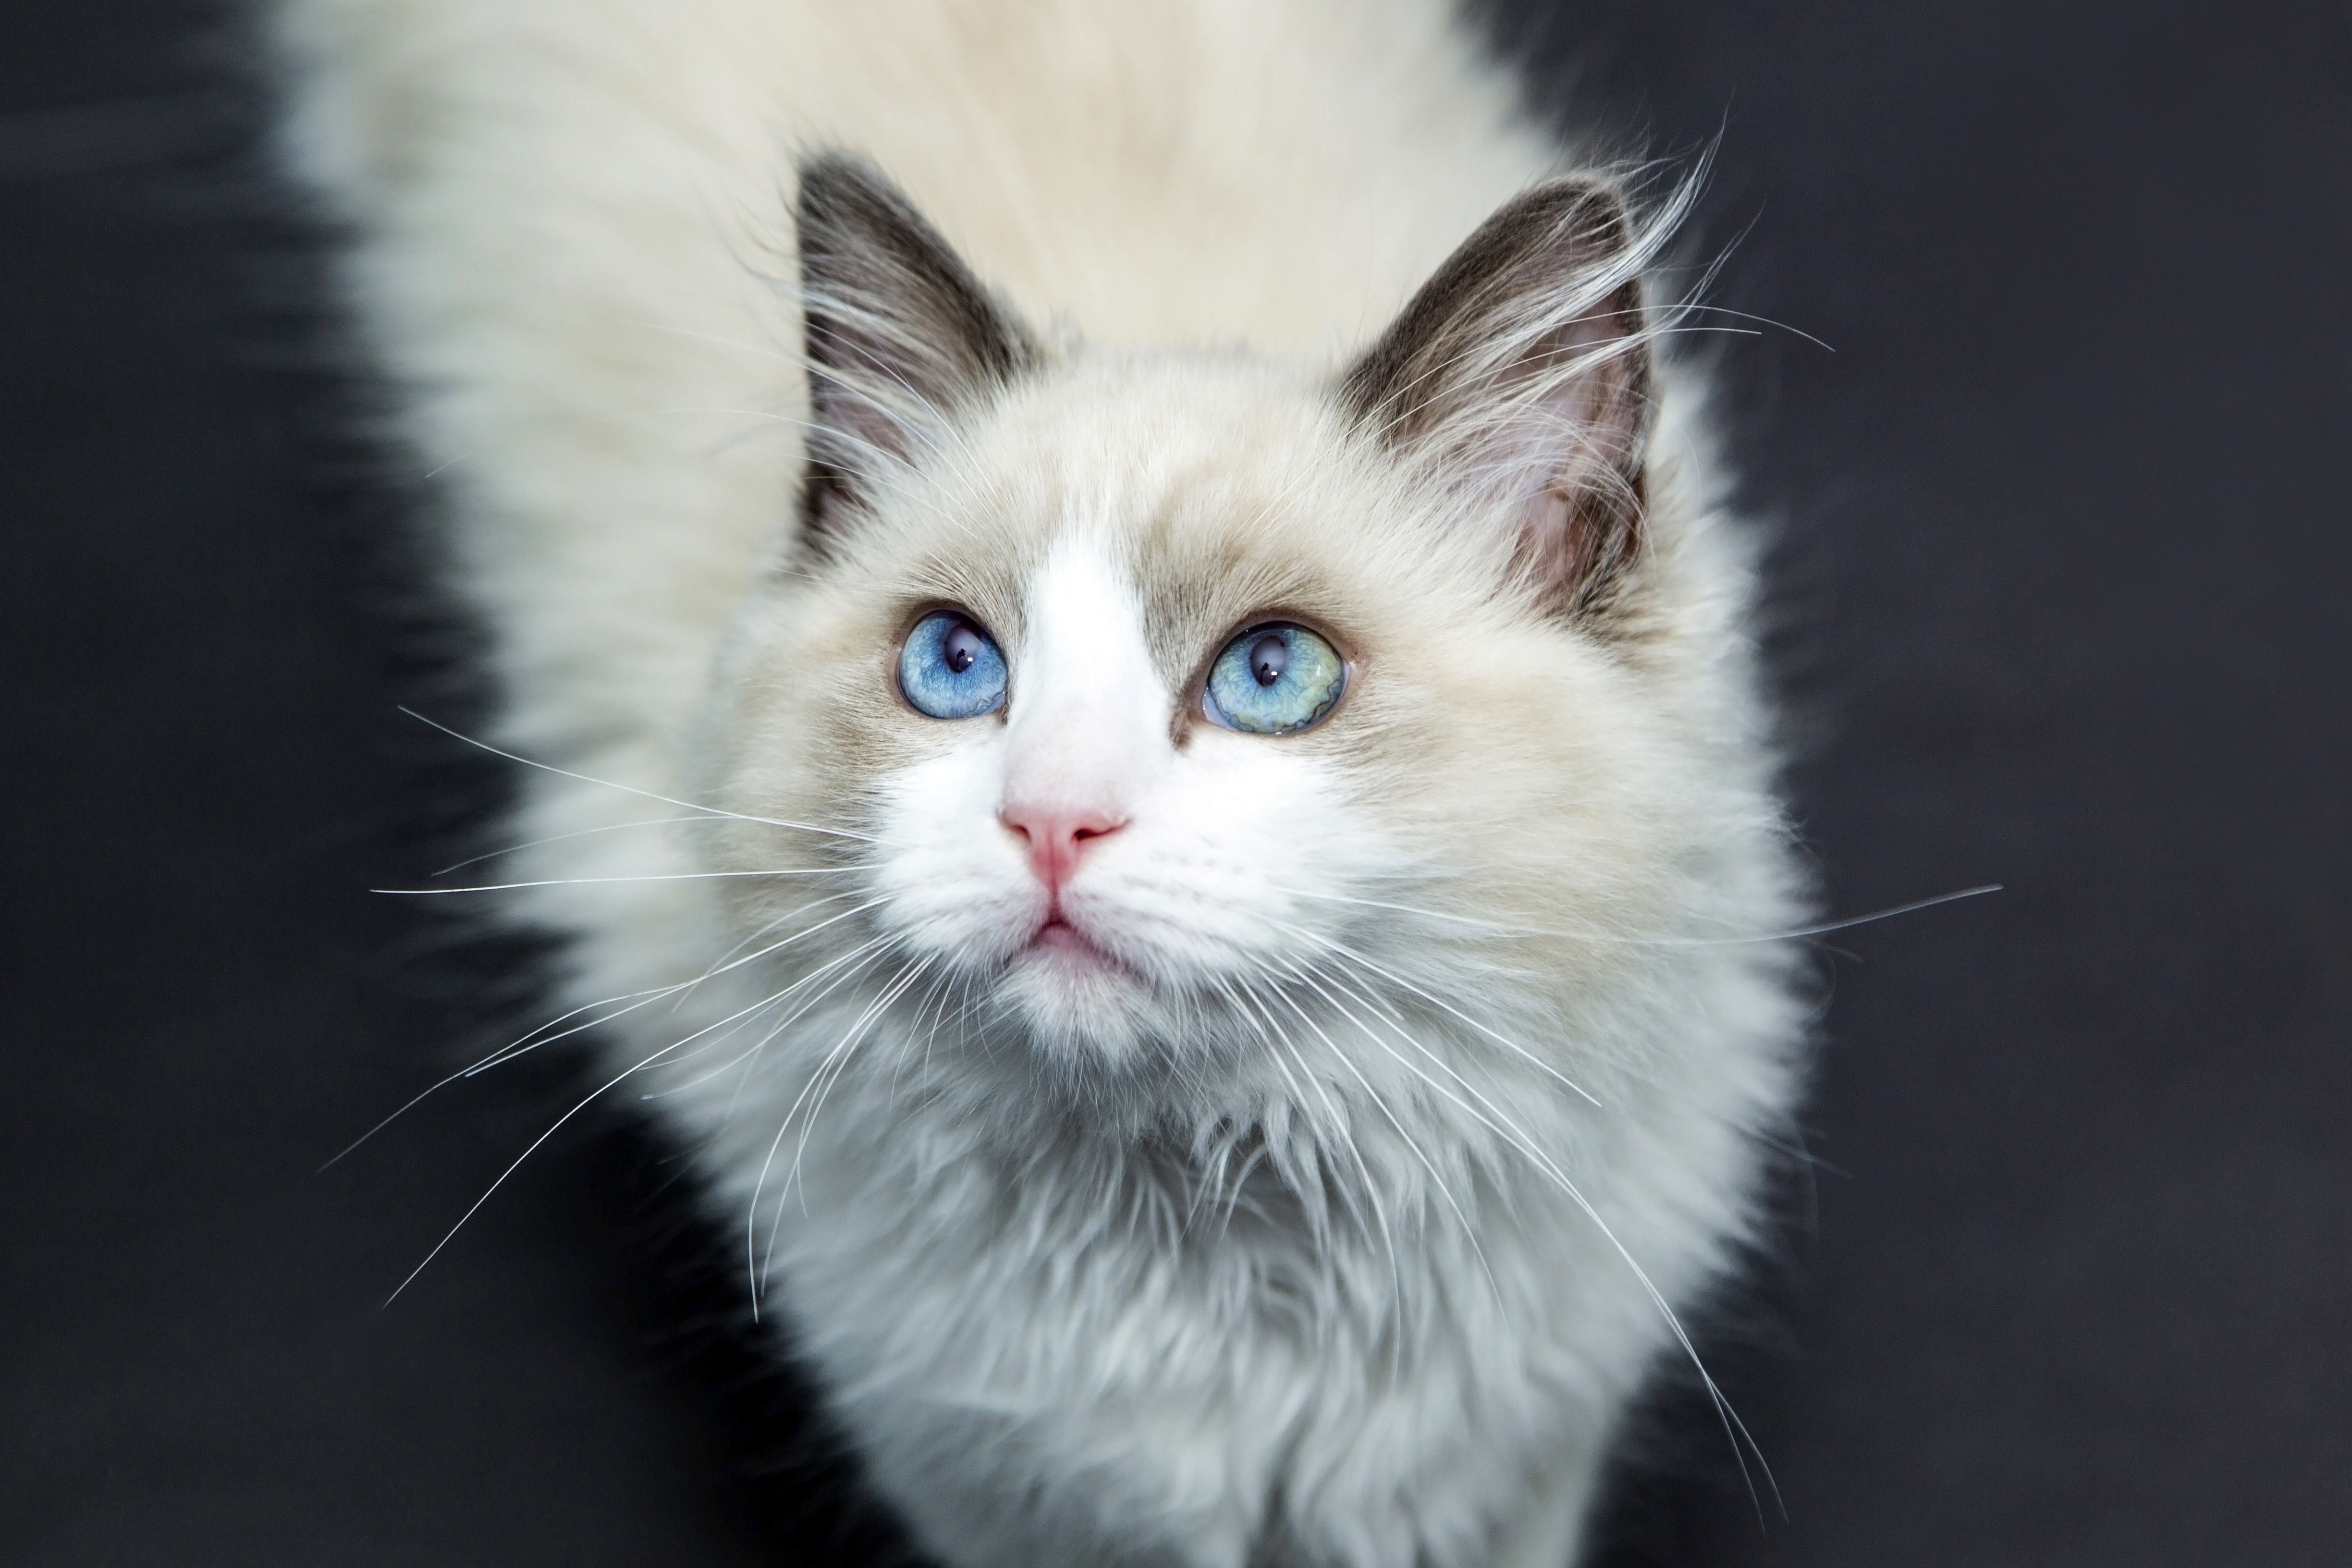
pet, kitten, cat, mammal, cats, whiskers, vertebrate, ragdoll, siberian, maine coon, cat face, norwegian forest cat, small to medium sized cats, cat like mammal, carnivoran, domestic short haired cat, domestic long haired cat, birman